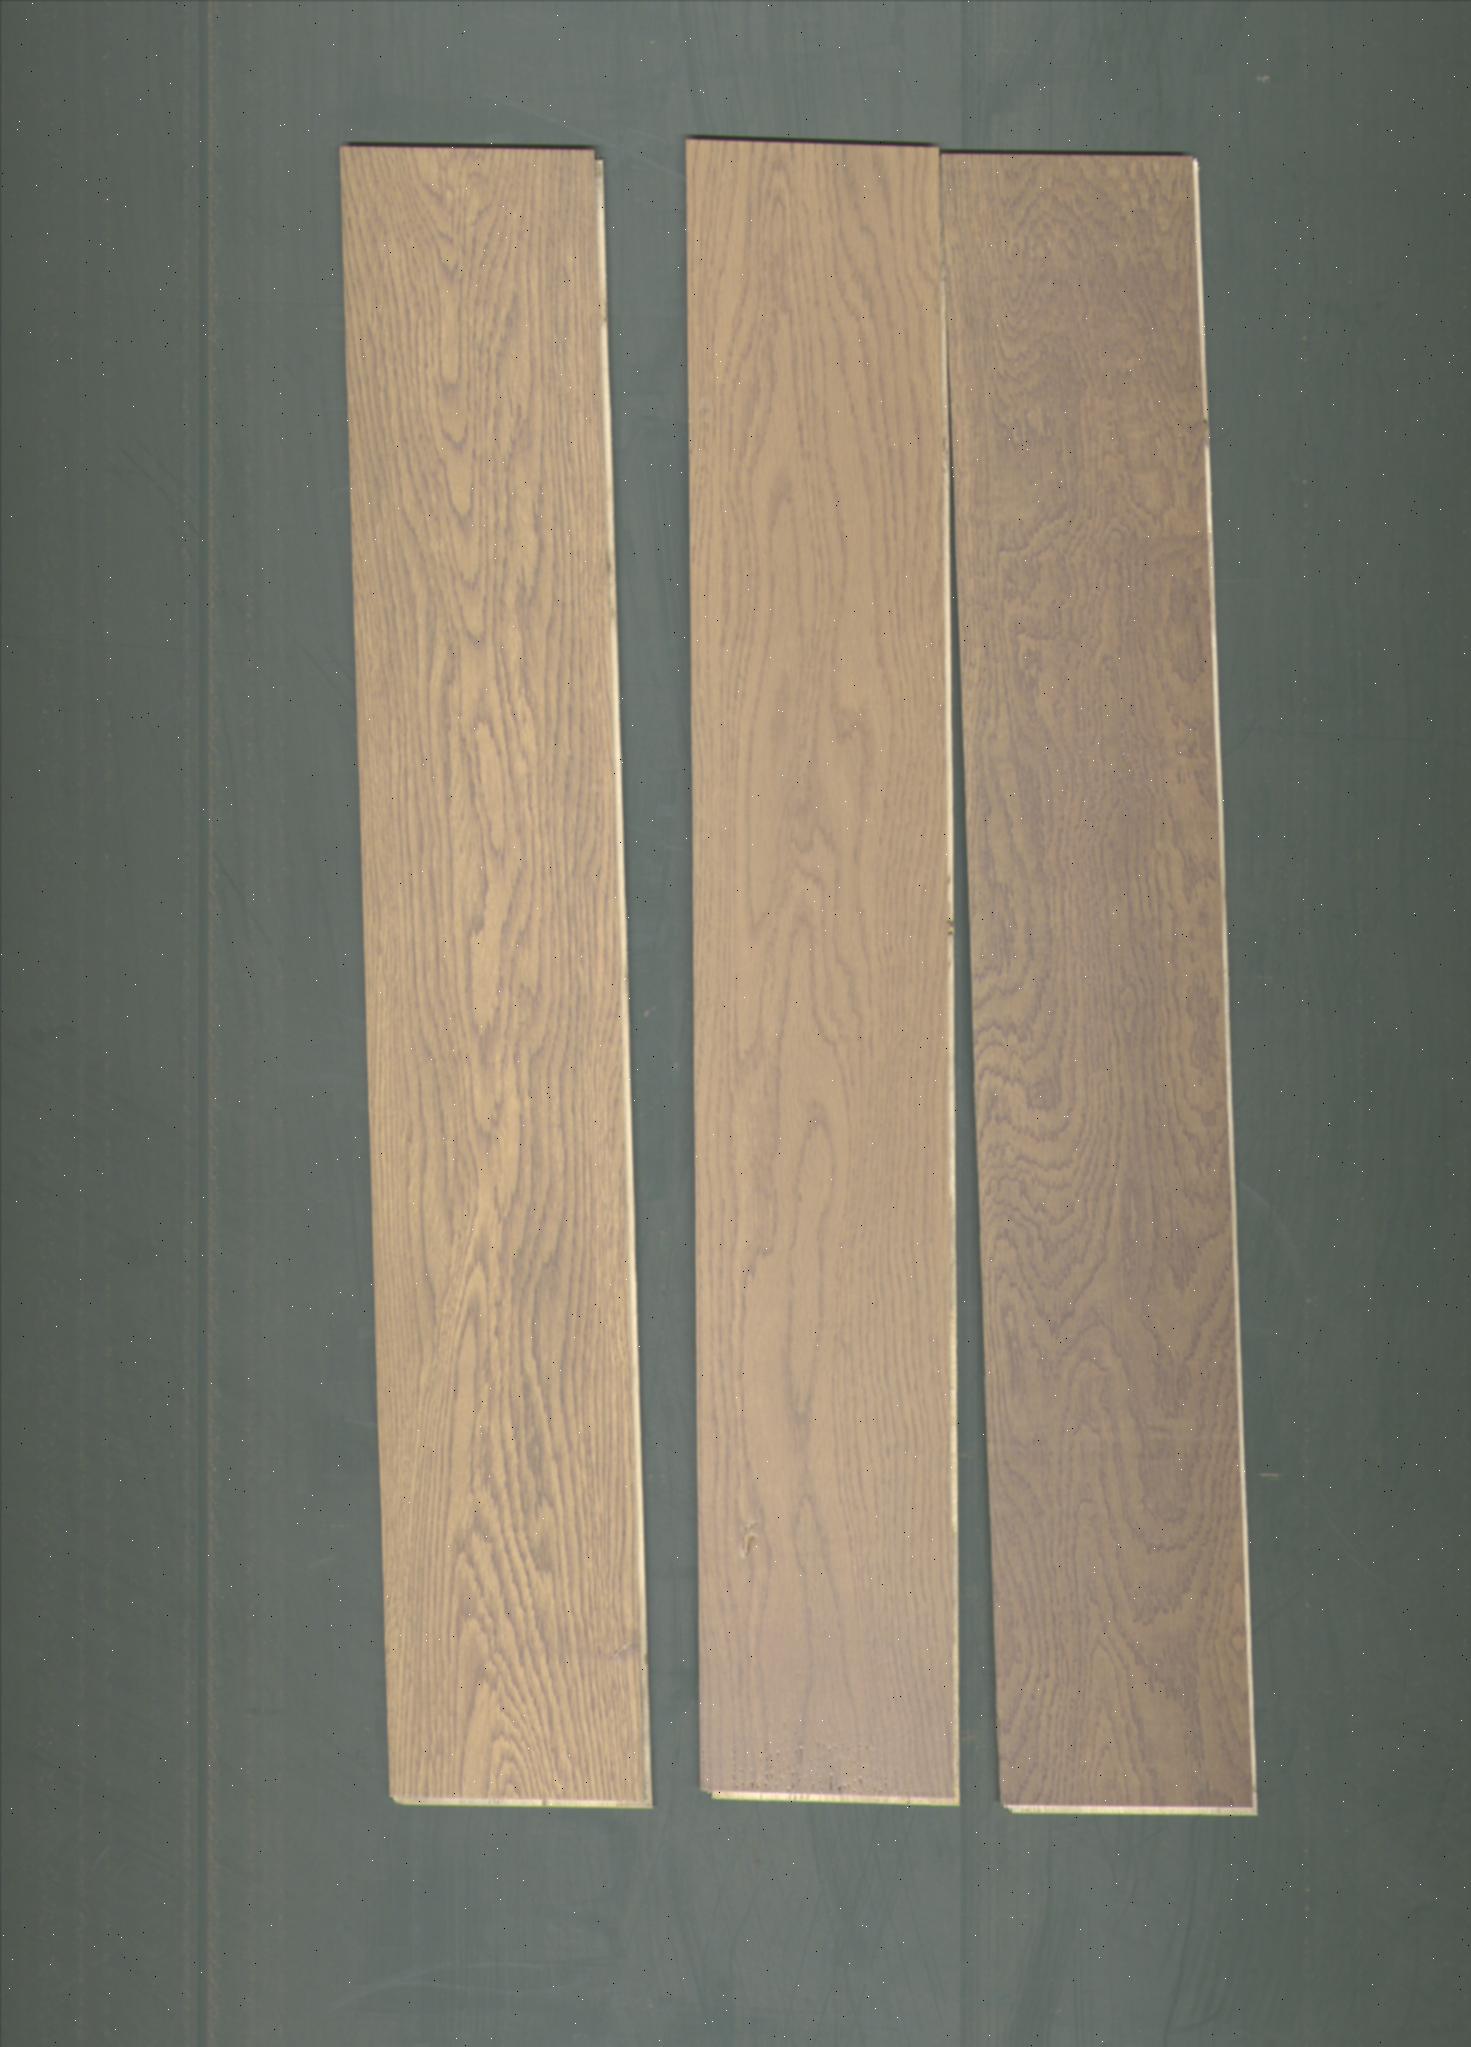
Label: mixers